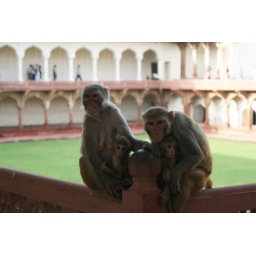
A Family of monkeys in the red fort in agra in india